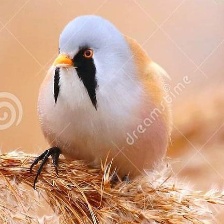
Species: BEARDED REEDLING
Scientific name: PANURUS BIARMICUS